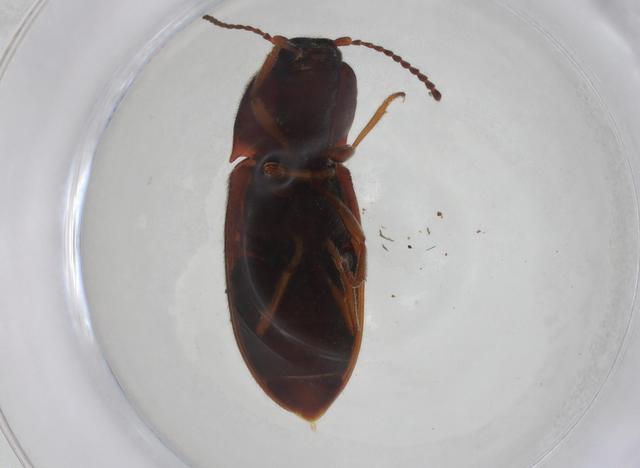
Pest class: clickbeetles_wireworms